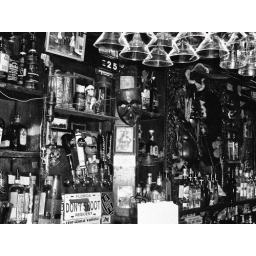
Trade Winds bar . Great hole in the wall . And i love it.